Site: brandenburg
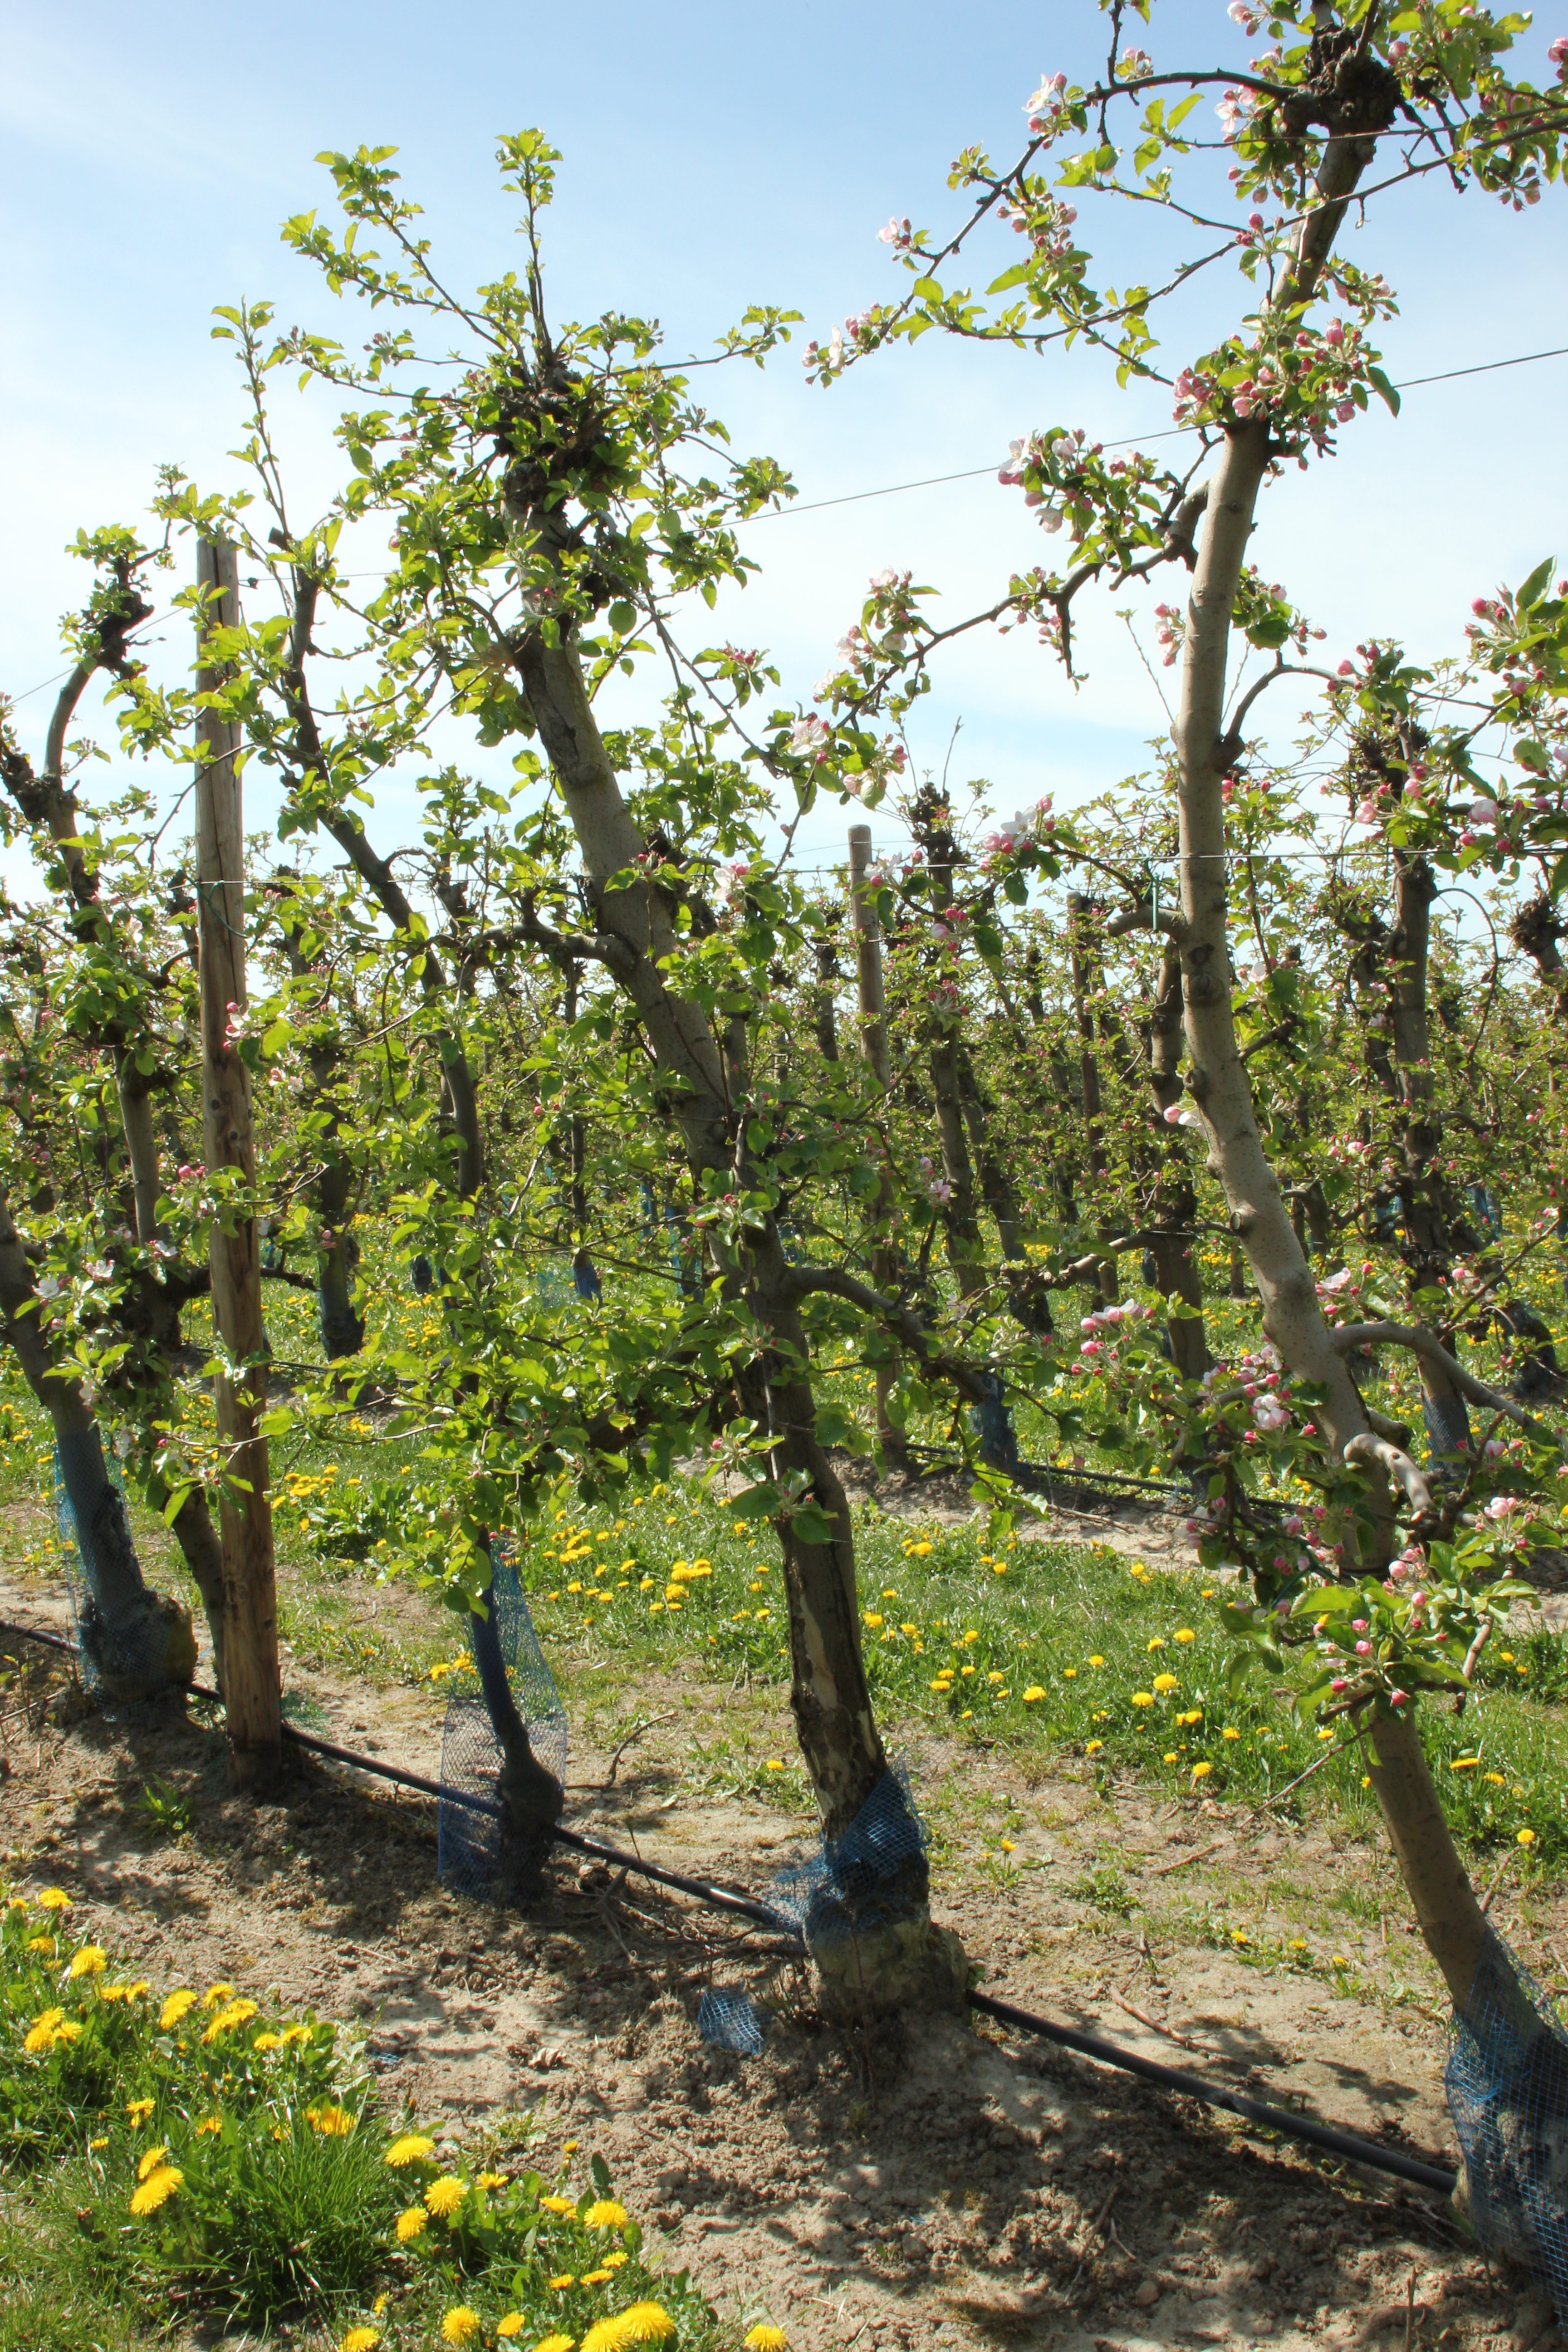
Growth stage (BBCH 57): Inflorescence emergence